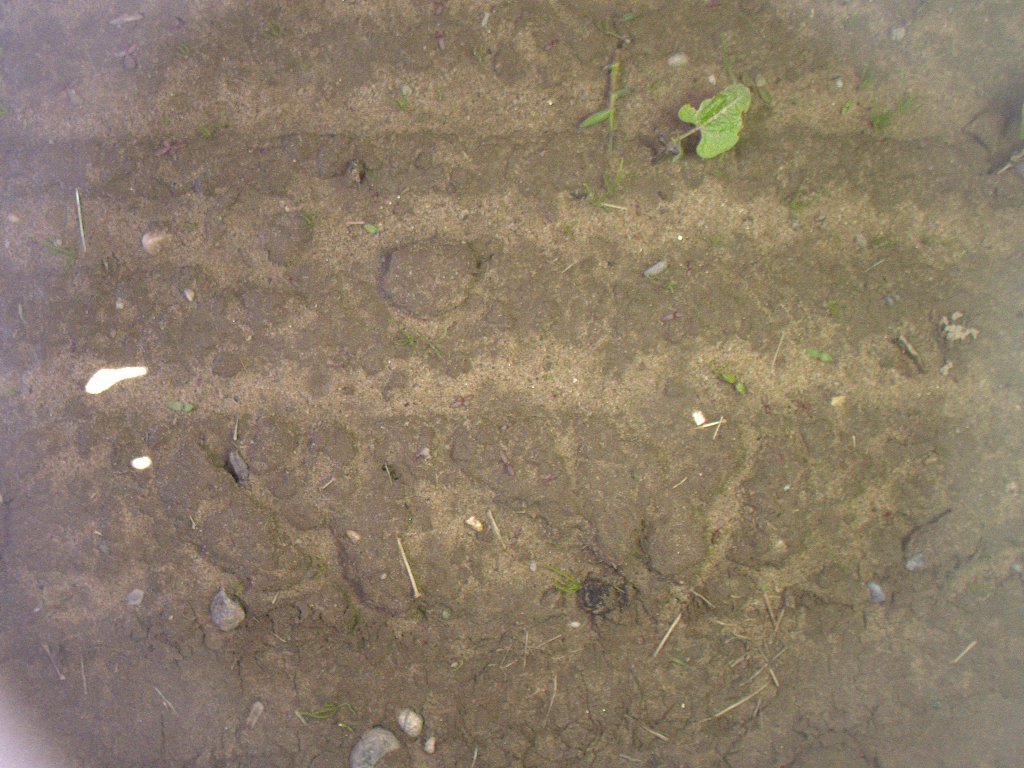
Crop: bean
Objects: bean, stem_bean